Manuel Campoamor

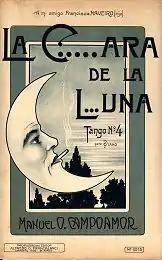
Cover of sheet music "La C...ara de la L...una" published in 1901

Campoamor is credited with composing some of the first published tangos including "Sargento Cabral" (1899), "En el séptimo cielo" (1900), "La cara de la luna" (1901), "La metralla" (1902), "Muy de la garganta" (1903), and "Mi capitán" (1905). His first tango, written to honor the heroic Argentinean soldier Juan Bautista Cabral, was dedicated to the musician Leopoldo Corretjer.